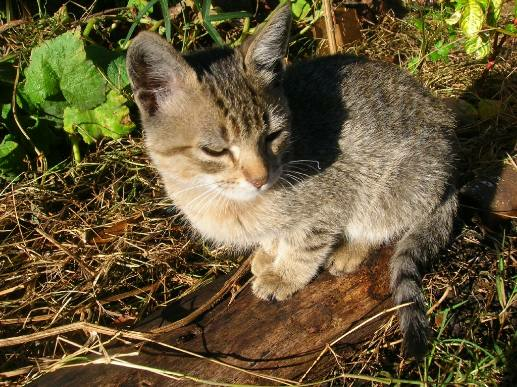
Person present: No